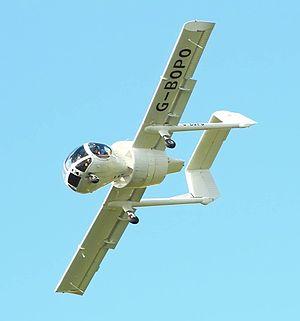
L'Edgley EA-7 Optica est un avion léger britannique conçu pour les travaux d'observation à basse vitesse et conçu comme une alternative peu coûteuse aux hélicoptères. L'Optica a une vitesse de déplacement de 130 km/h et une vitesse de décrochage de 108 km/h.